Adriano Bassetto

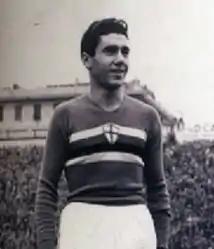
Bassetto with Sampdoria

Adriano Bassetto (8 September 1925 – 11 October 1999) was an Italian footballer who played as an attacking midfielder.